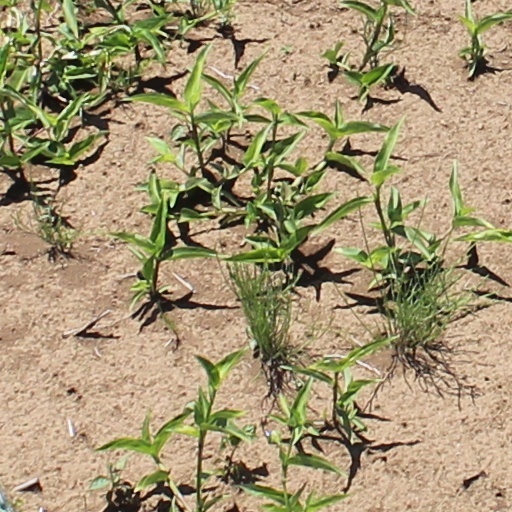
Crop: wheat